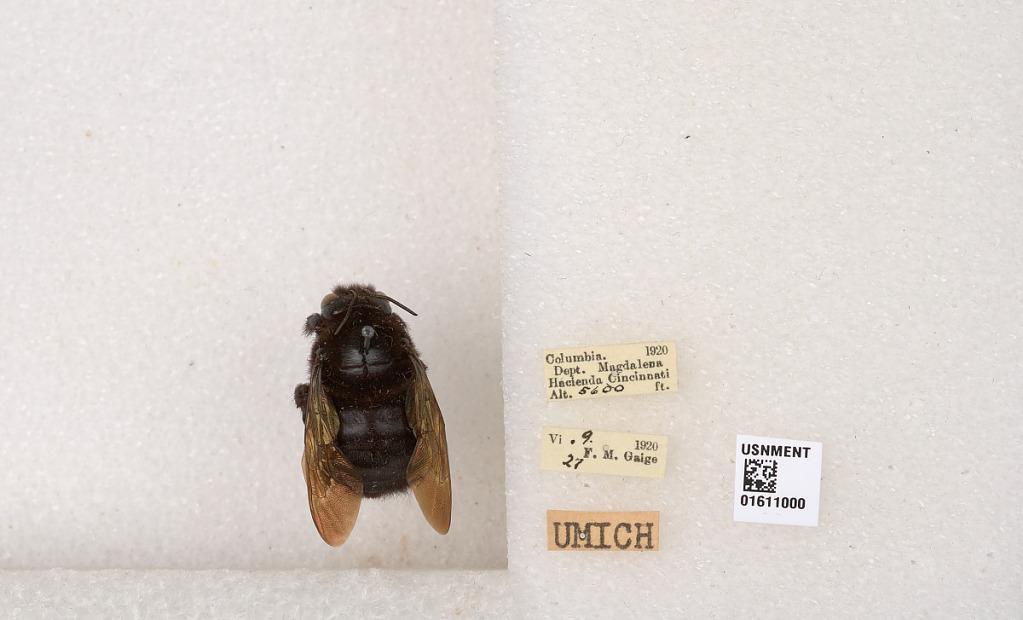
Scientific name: Xylocopa
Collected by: L. Stannard
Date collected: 1920-9-6
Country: Colombia
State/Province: Magdalena
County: Santa Marta
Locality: Cincinati (Hacienda Cincinati)